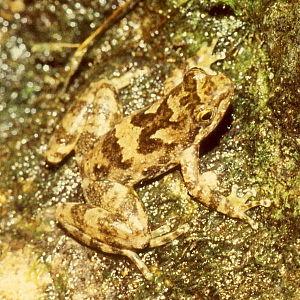
Les espèces d'amphibiens originaires d'Australie sont toutes membres du sous-ordre des Neobatrachia qui forme le plus grand des sous-ordres des Anoures. Environ 230 espèces sur les 5 280 espèces du sous-ordre vivent en Australie et 93 % d'entre elles sont endémiques. Comparée à celle d'autres continents, la diversité est faible. Elle est peut-être liée au climat d'un pays constitué pour sa plus grande part de zones semi-arides. À signaler un amphibien importé volontairement et devenu invasif, le crapaud buffle, Rhinella marina.